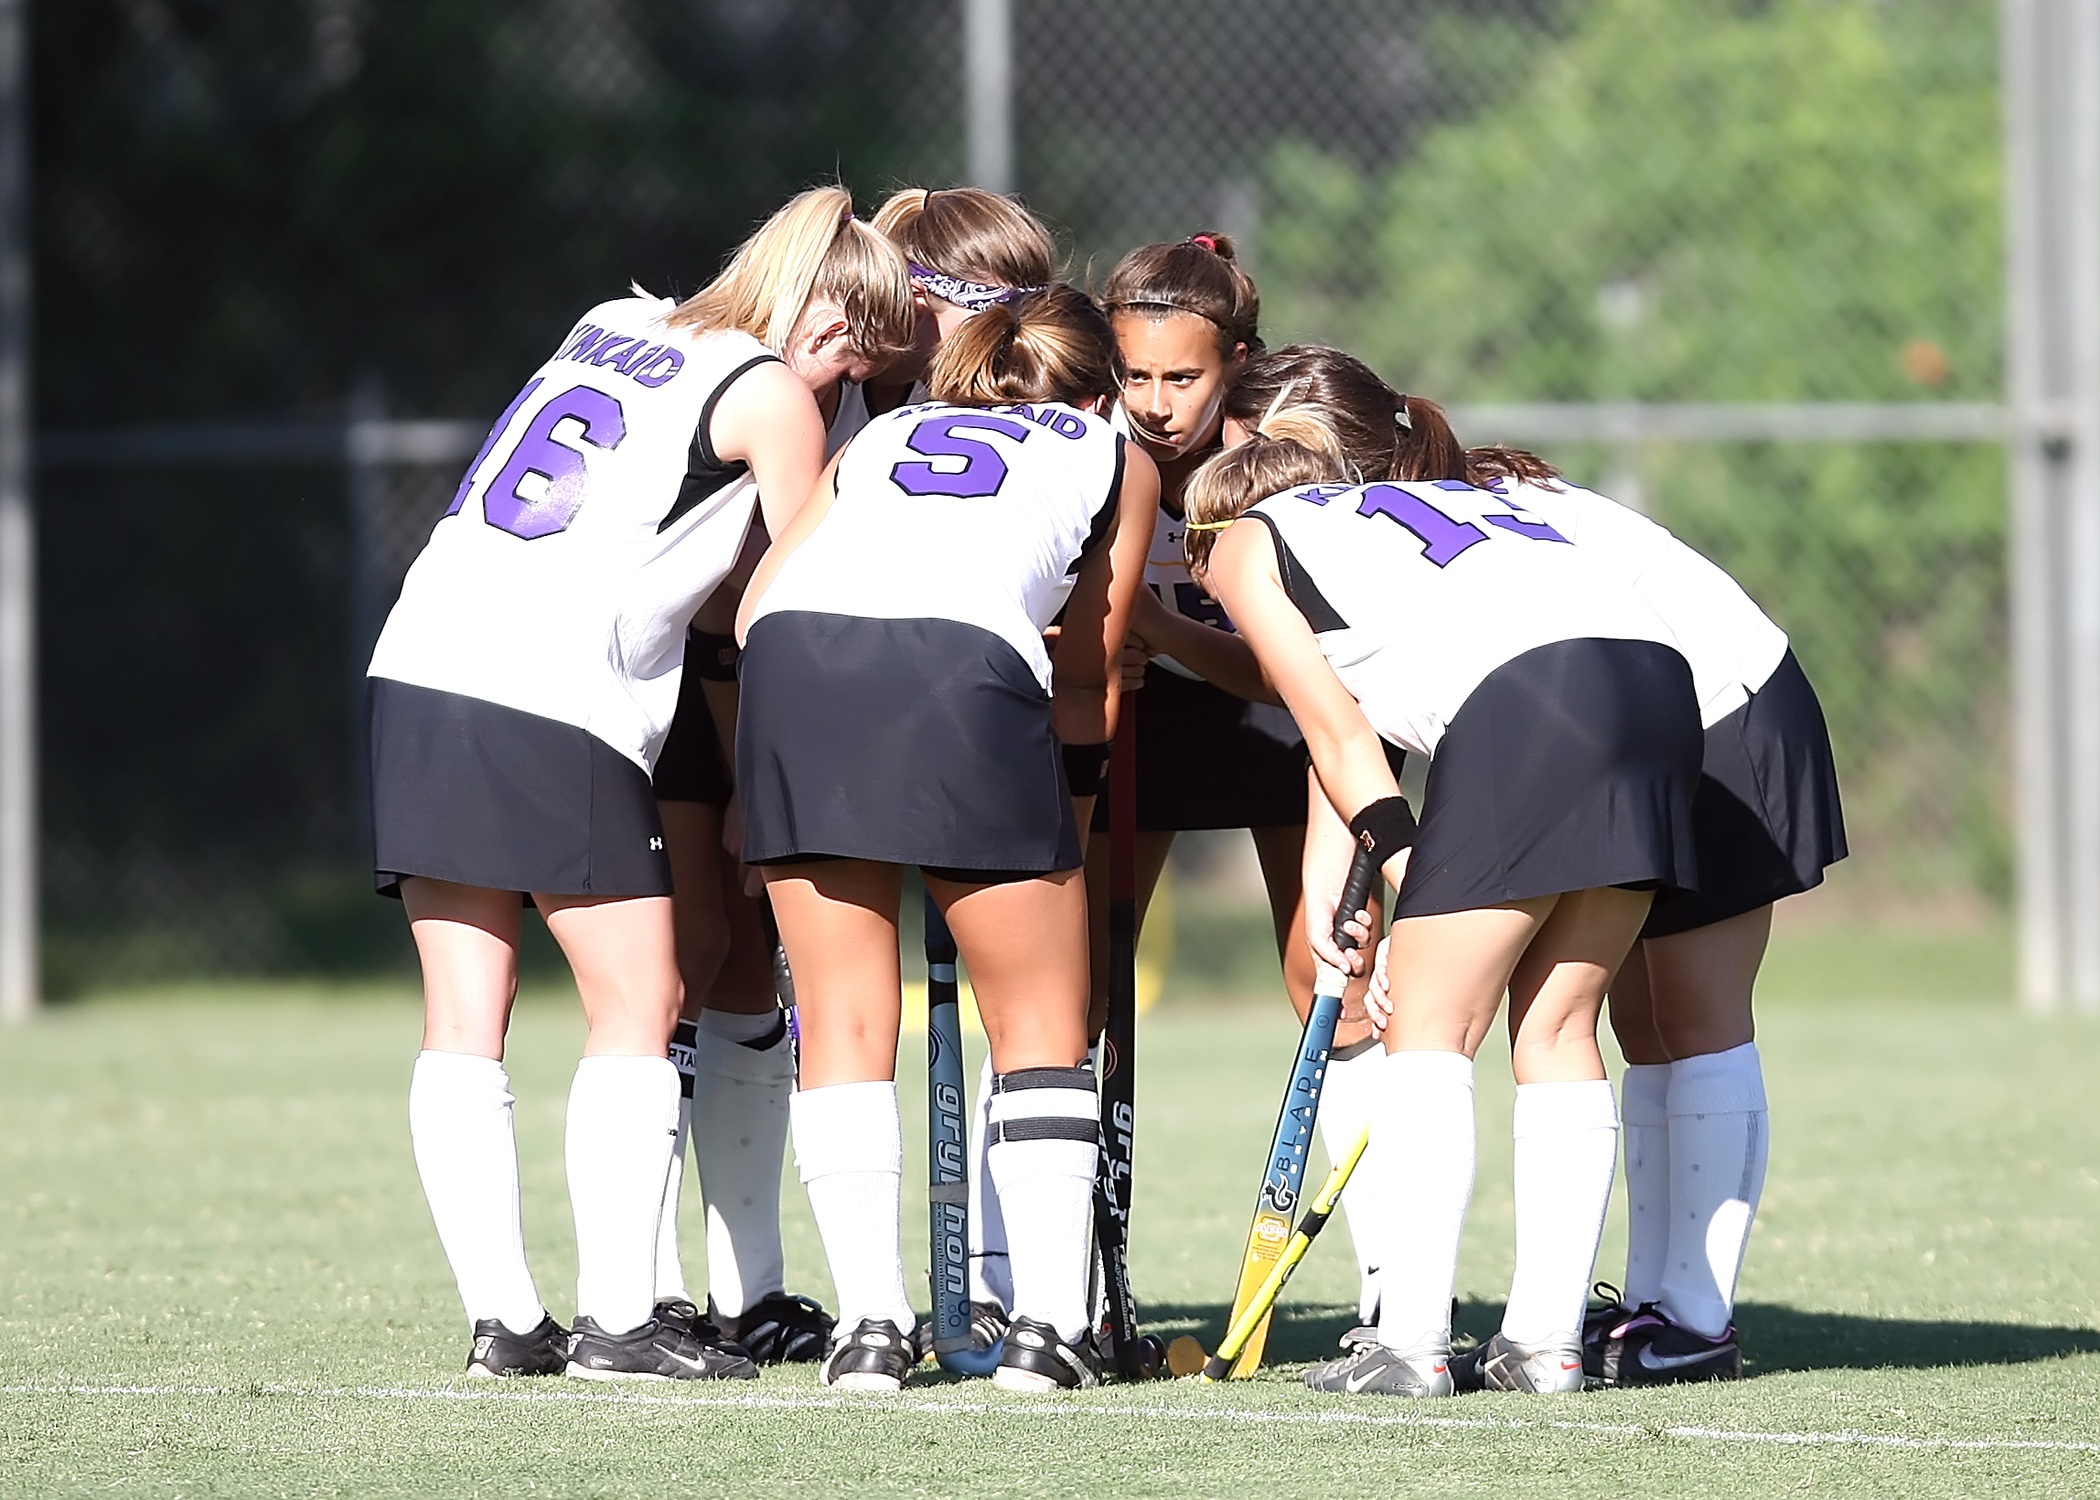
sport, field, female, athletic, together, player, hockey, competition, girls, team, women, sports, teamwork, athlete, tournament, sportswear, ball game, team sport, field hockey, hockey stick, stick and ball games